Synemon theresa

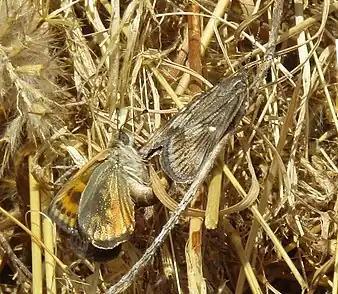
Cryptic sun-moths mating

Cryptic Sun-moth adults can be found from November to February. They only fly during the daytime in sunny, warm to hot weather, as is typical for the genus. Males tend to be more sedentary, while females are more active, periodically flying around the habitat looking for males.